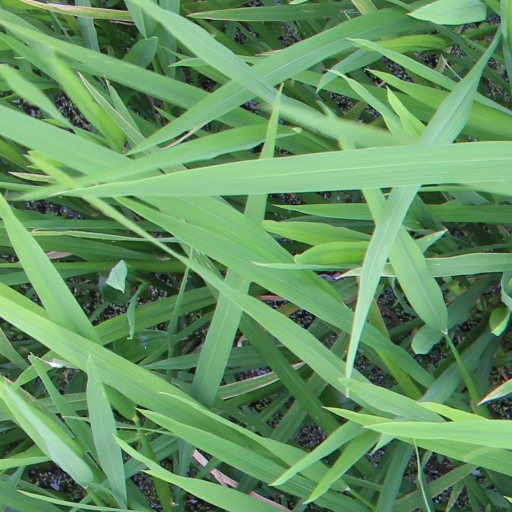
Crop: rice